Mather Inn

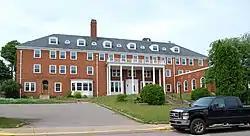

The Mather Inn is a former hotel in Ishpeming, Michigan. The inn served as housing for the cast of the classic 1959 movie "Anatomy of a Murder", and was the place where Duke Ellington composed the movie's score. It was designated a Michigan State Historic Site in 1976 and listed on the National Register of Historic Places in 1978.